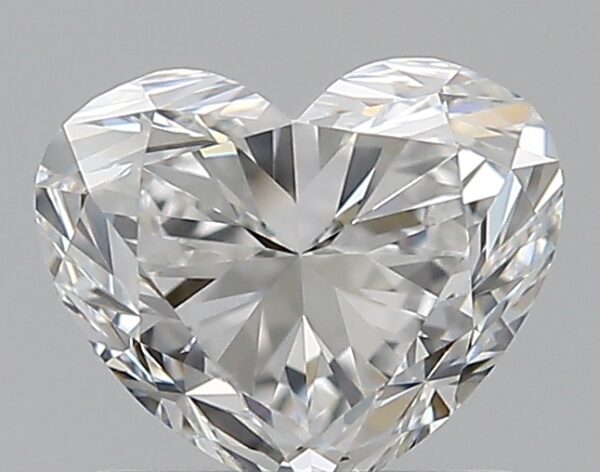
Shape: heart
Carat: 1
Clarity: VVS2
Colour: E
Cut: VG
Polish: EX
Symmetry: VG
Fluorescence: F
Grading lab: GIA
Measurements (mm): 5.59 x 6.72 x 4.15